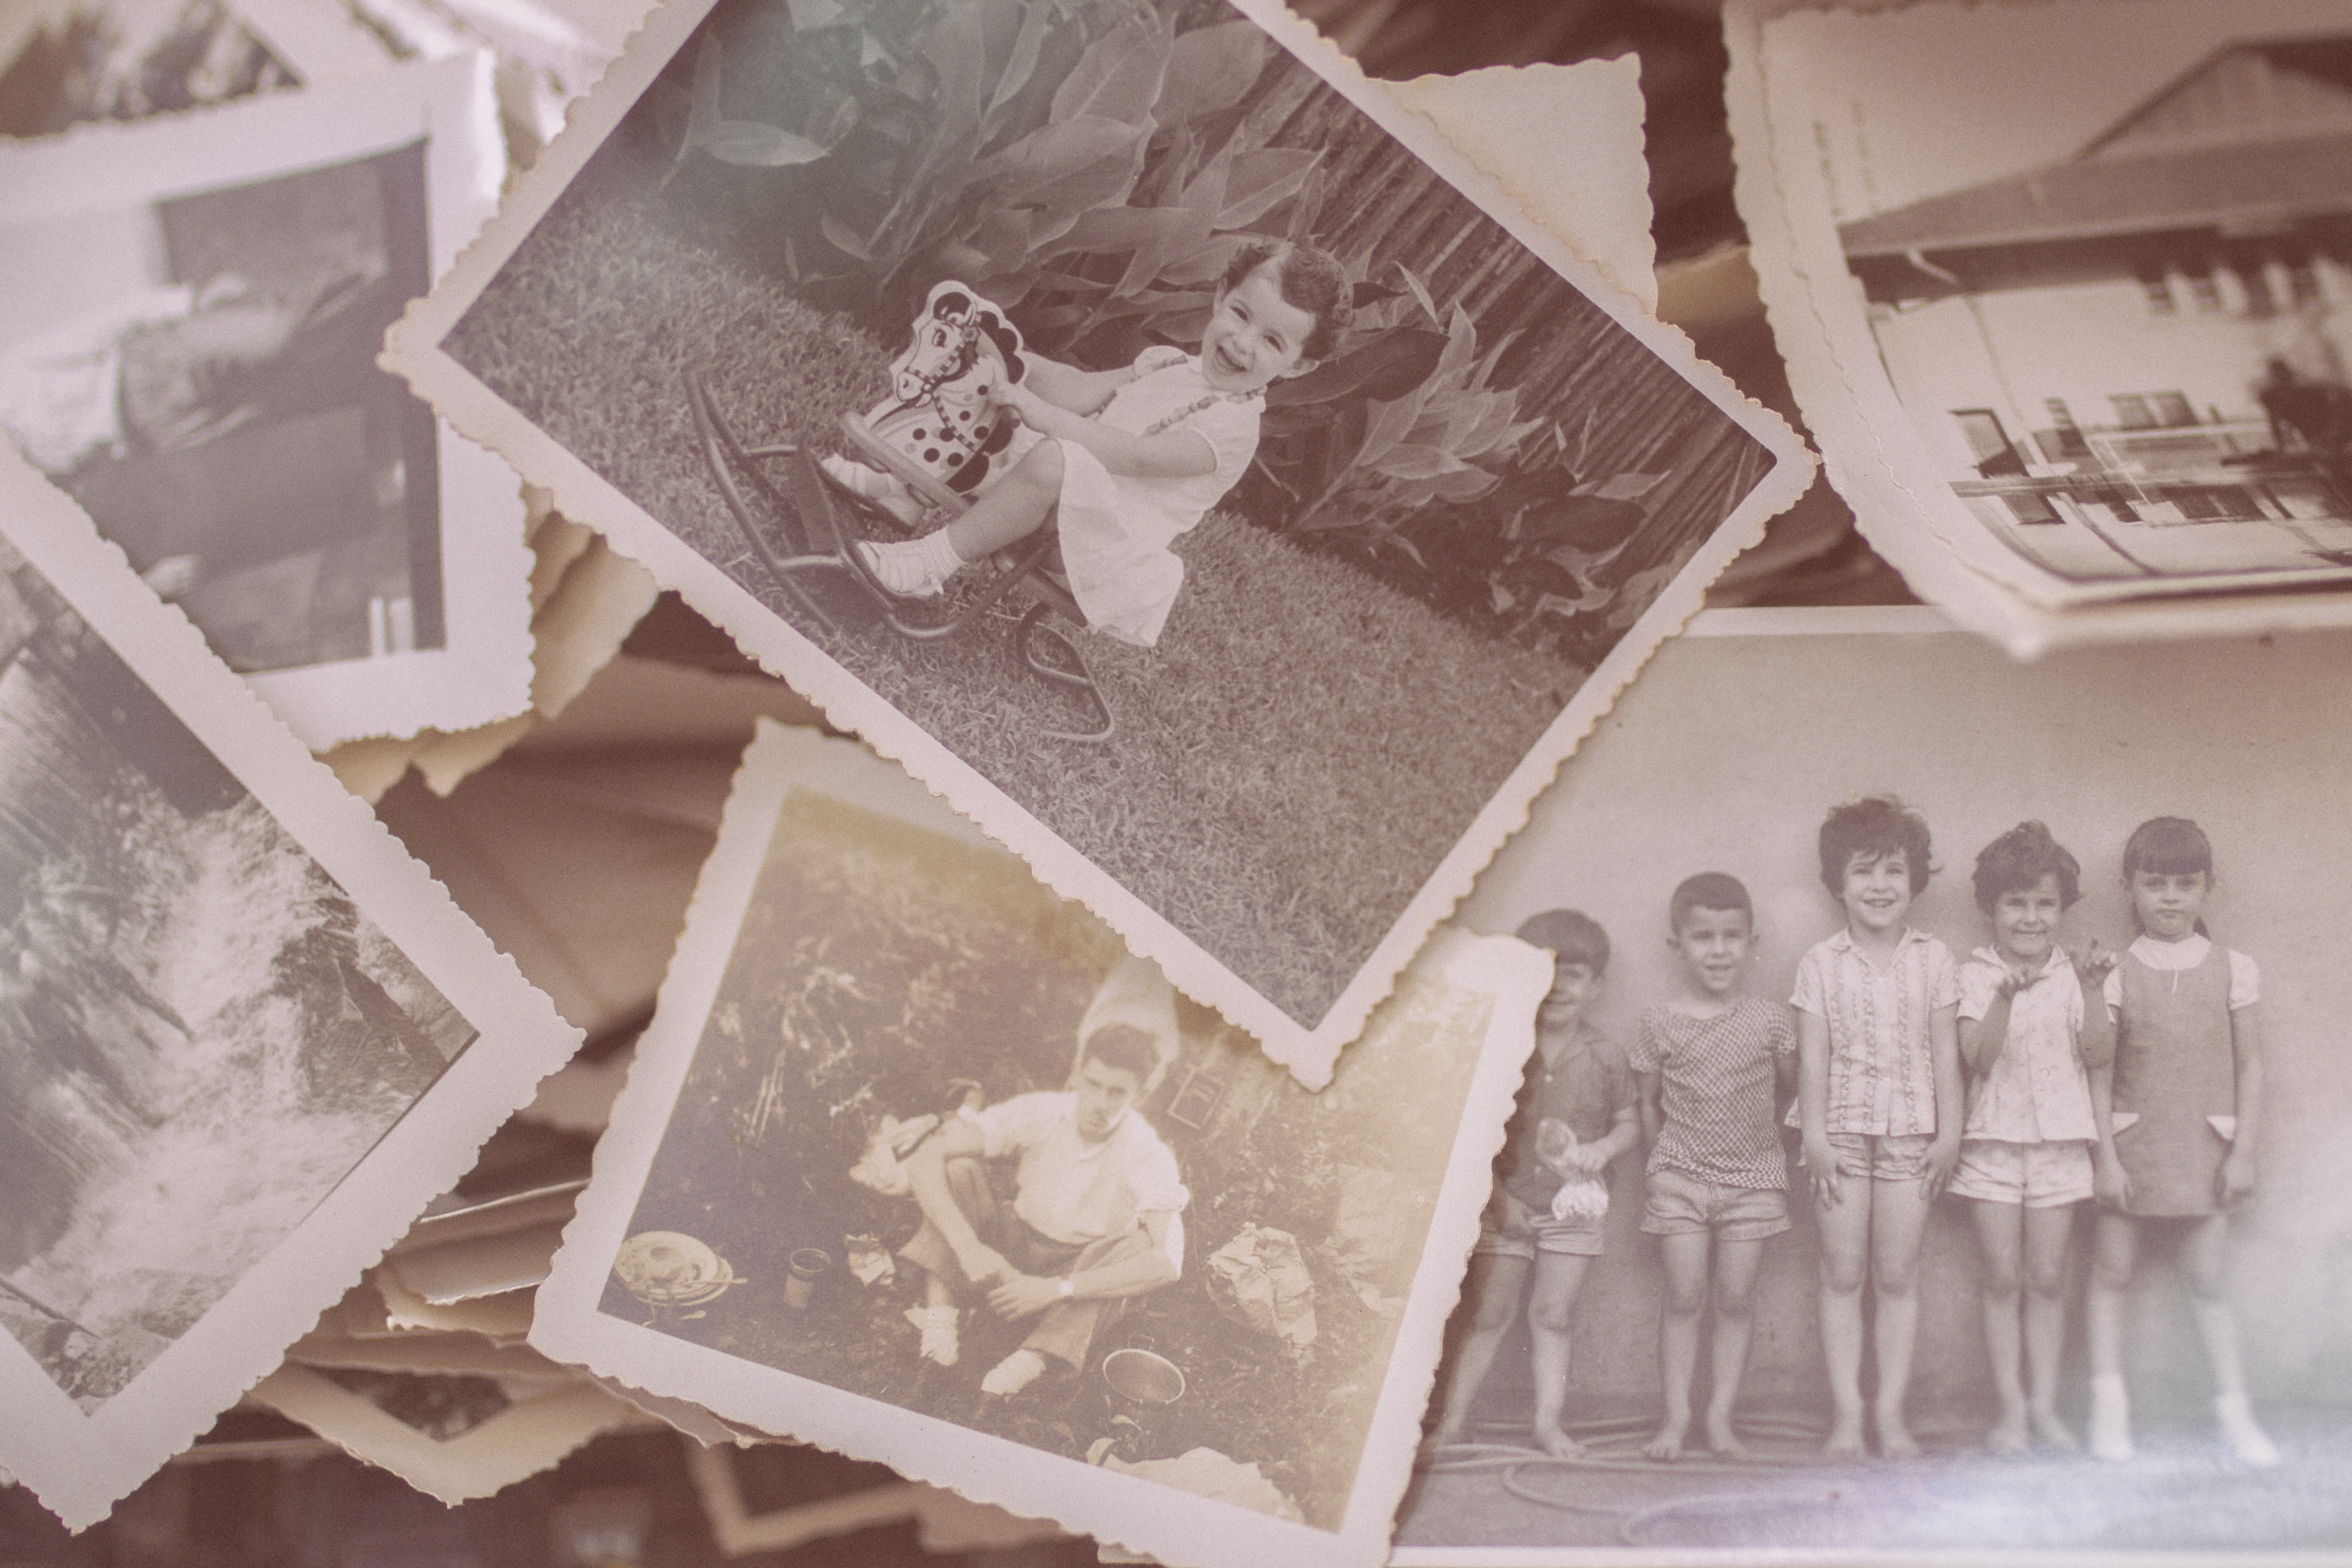
photograph, people, snapshot, Photographic paper, room, photography, child, family, stock photography, album, black and white, Photograph album, vintage clothing